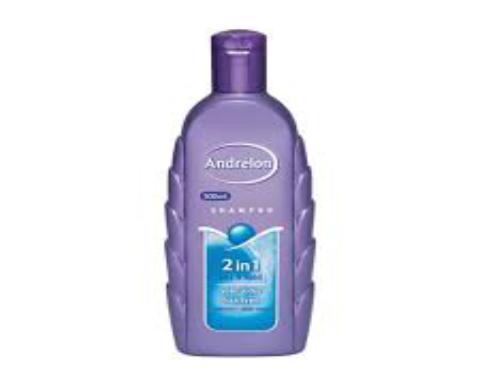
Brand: Andrelon
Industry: Necessities